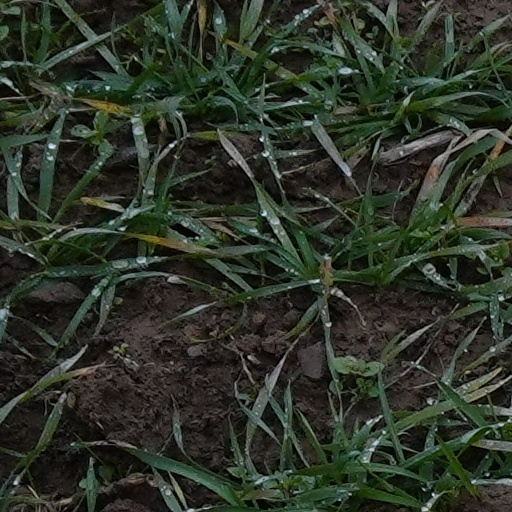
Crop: wheat